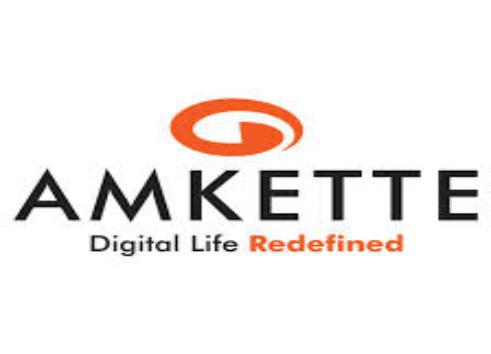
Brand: Amkette
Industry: Electronic